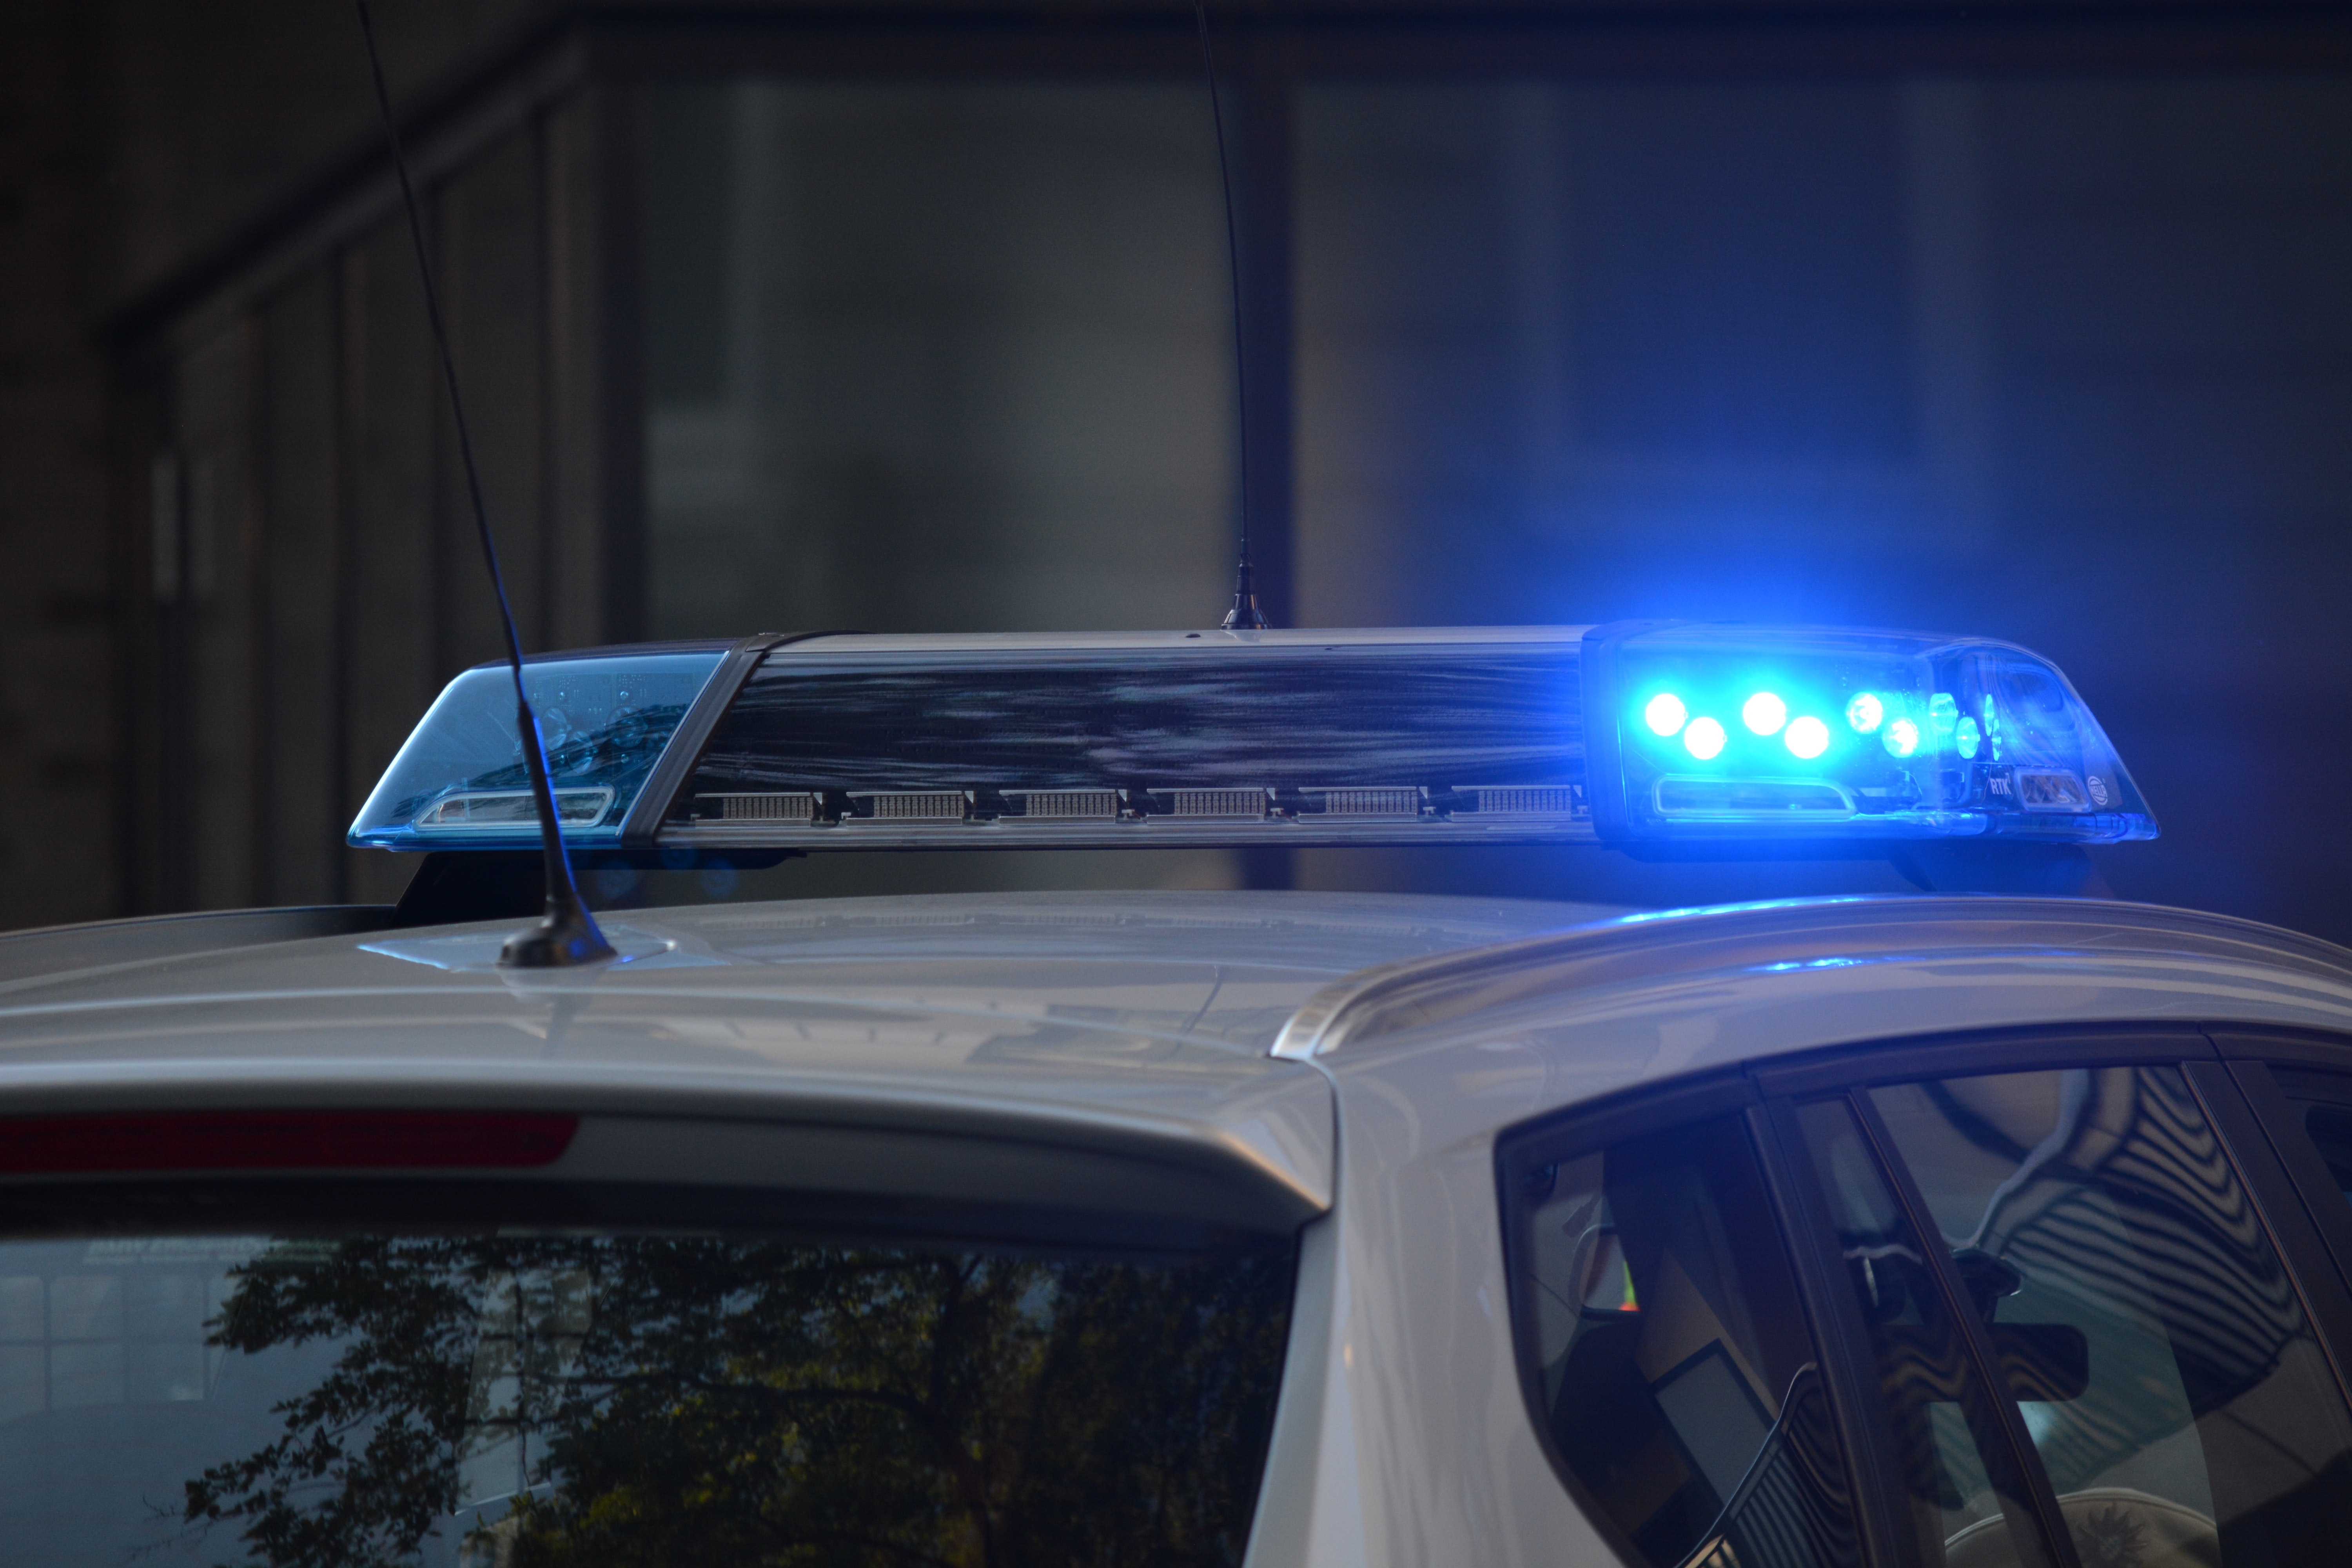
automotive exterior, vehicle, car, light, mode of transport, roof rack, auto part, police car, automotive lighting, windshield, Automotive carrying rack, automotive window part, police